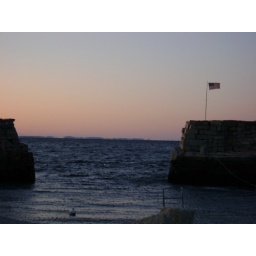
Opening in the stone wall leads to the ocean. Water was calm in the cove, but rough at the mouth.